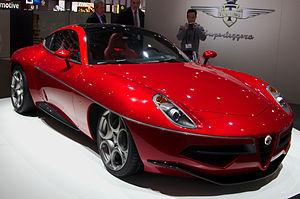
Alfa Romeo est une société de construction d'automobiles italienne fondée le 24 juin 1910 à Milan. Depuis 1986, ce constructeur automobile fait partie du groupe Fiat SpA et constitue depuis février 2007 une division de Fiat Group Automobiles SpA qui regroupe toutes les marques automobiles du groupe Fiat Chrysler Automobiles. Il était auparavant la propriété de l'État italien, à travers sa holding publique IRI, de 1933 à 1986.